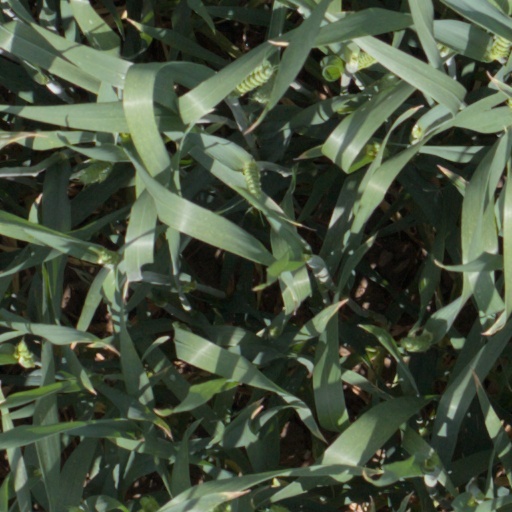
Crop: wheat